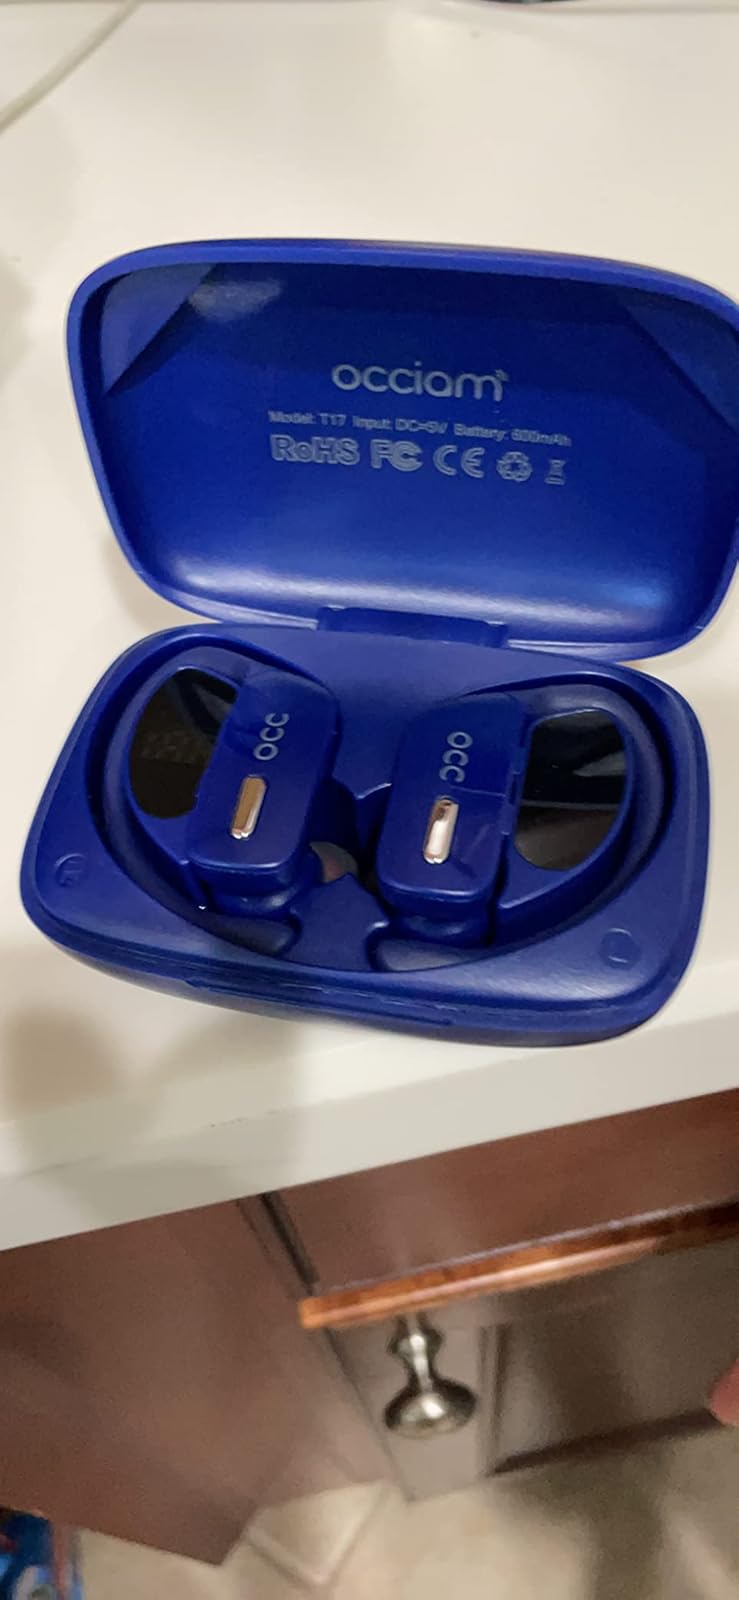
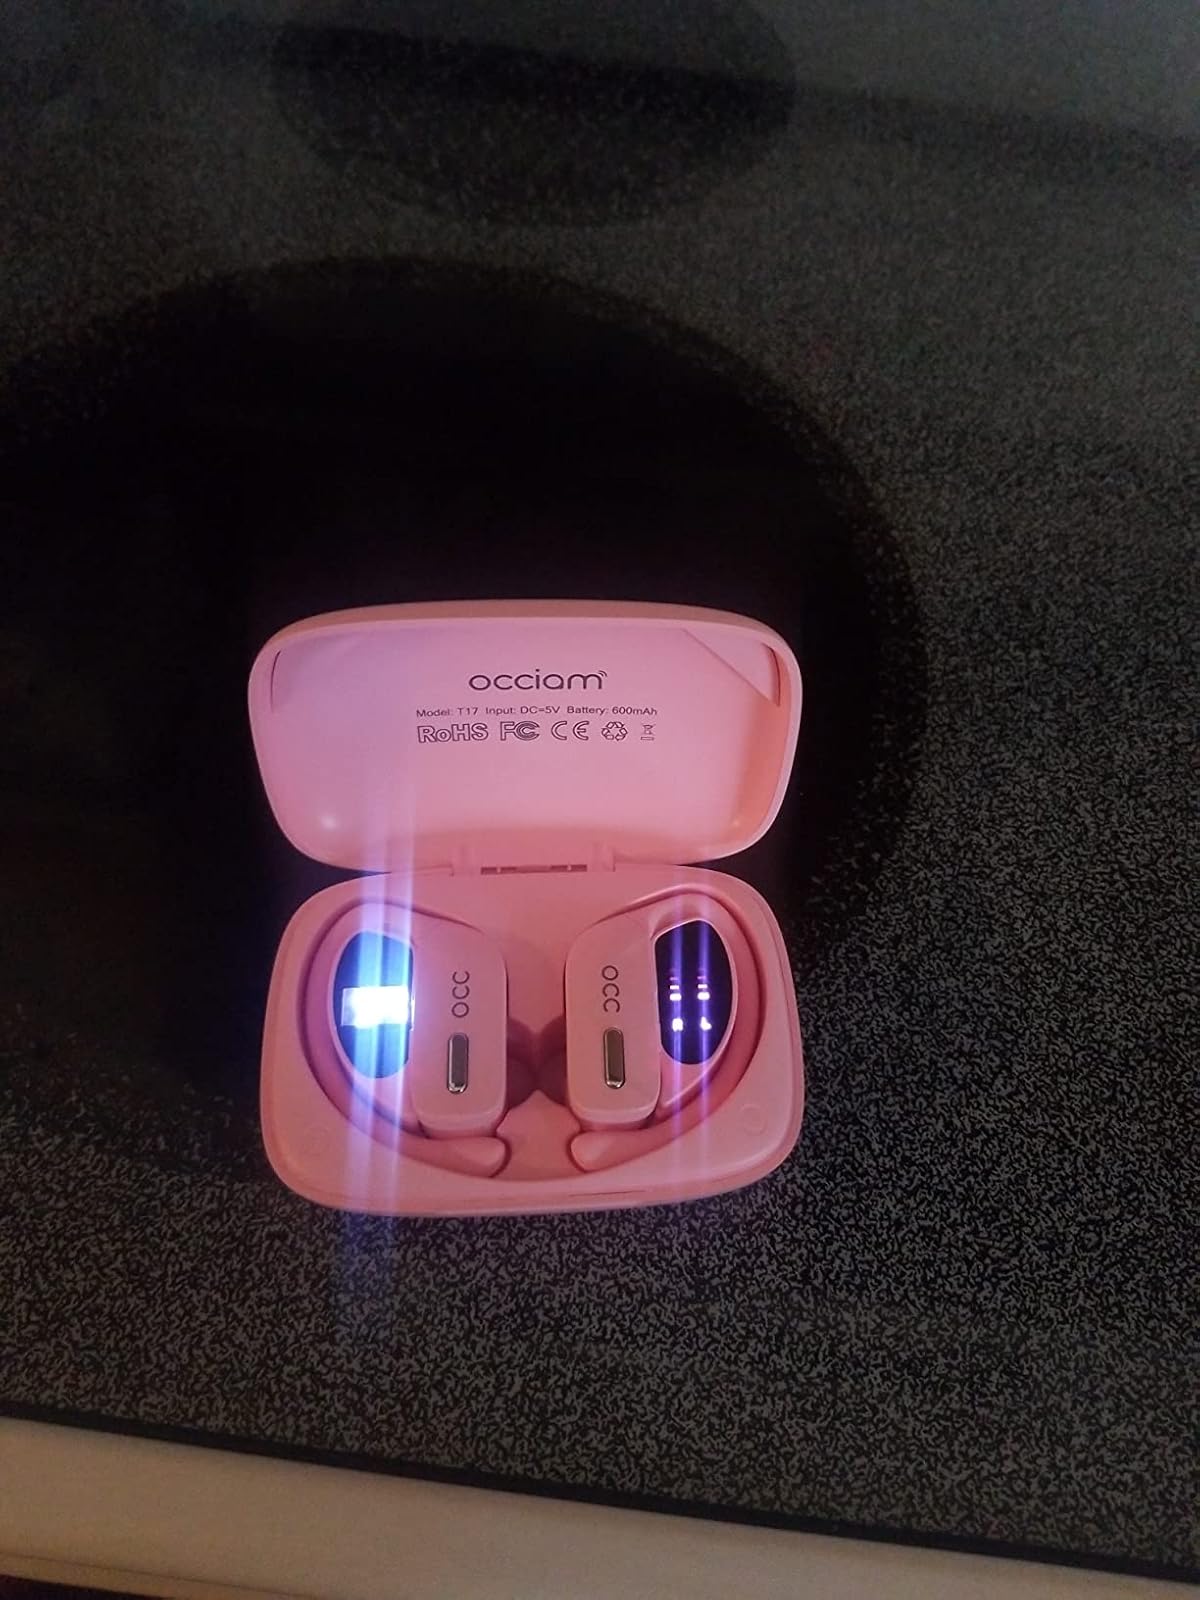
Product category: earbuds
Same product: no